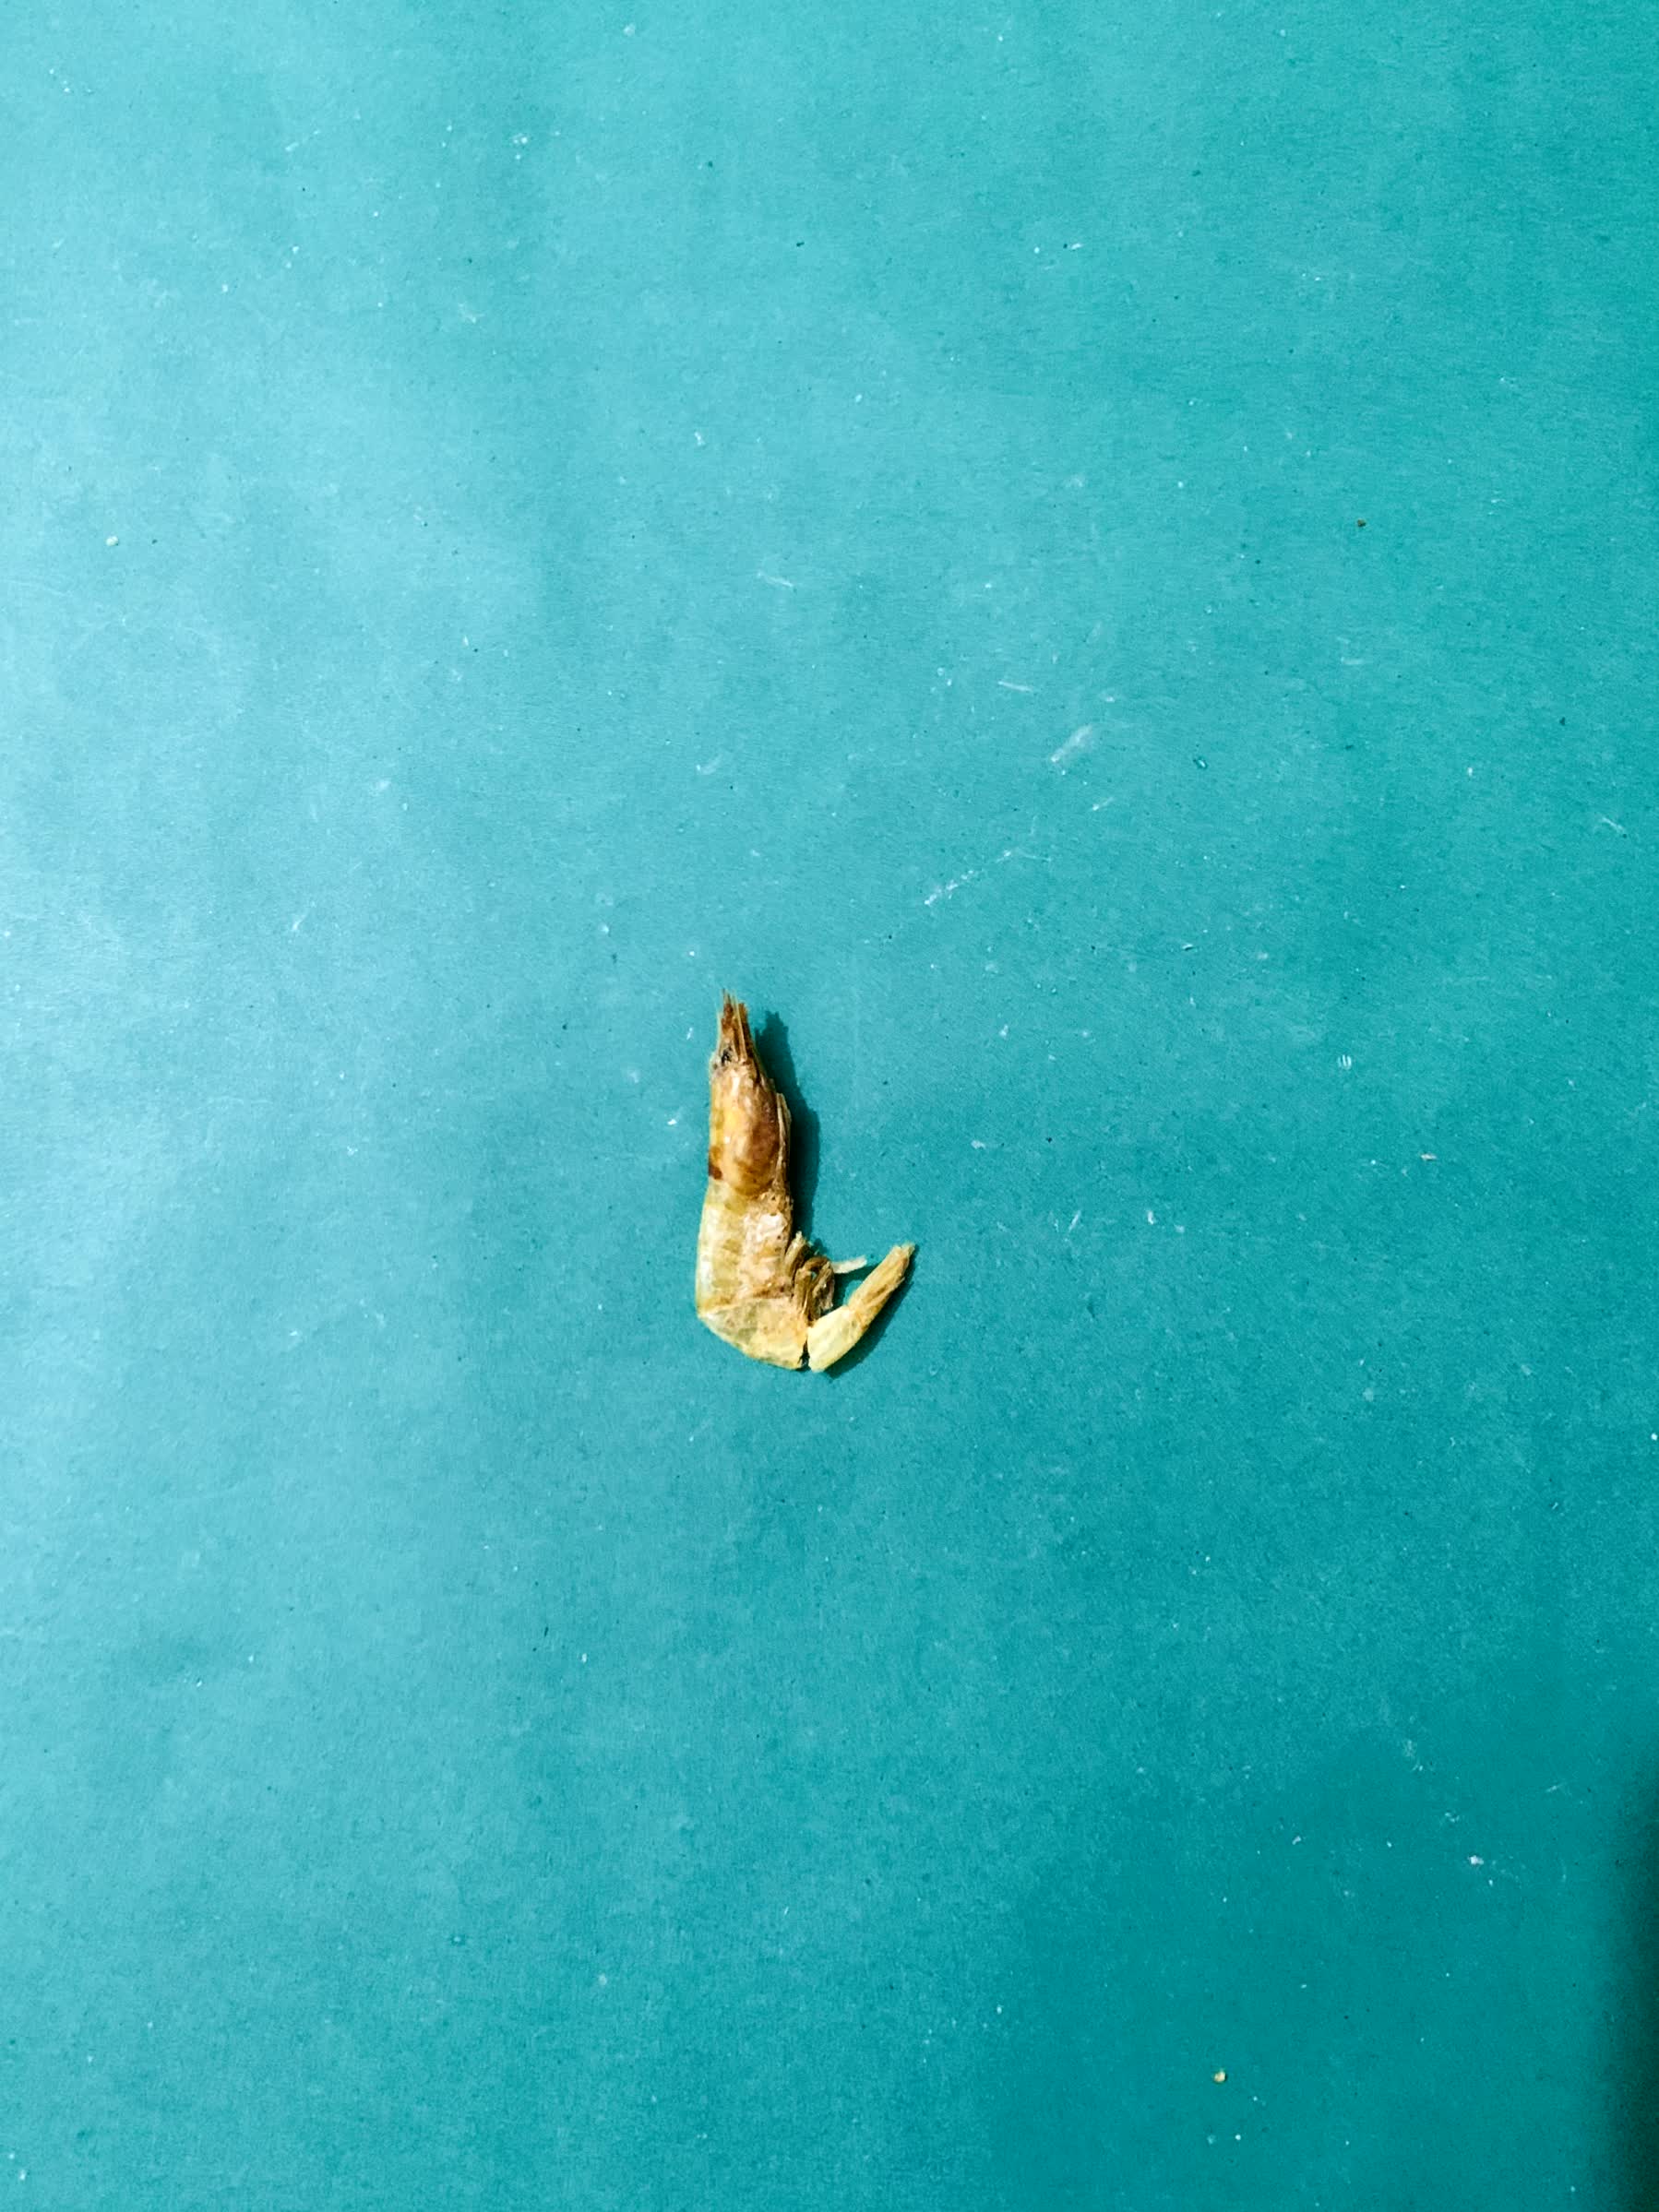
Species: chingri